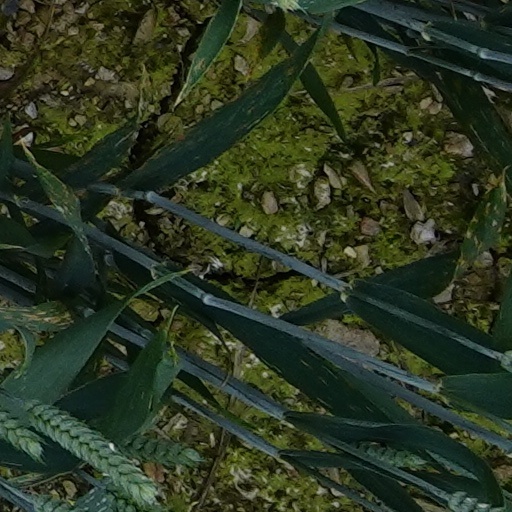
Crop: wheat